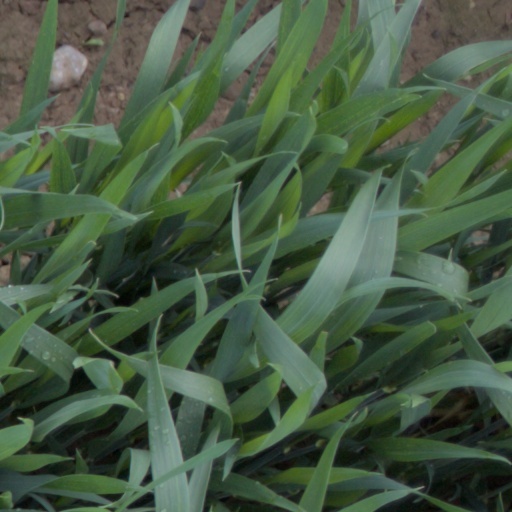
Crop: wheat